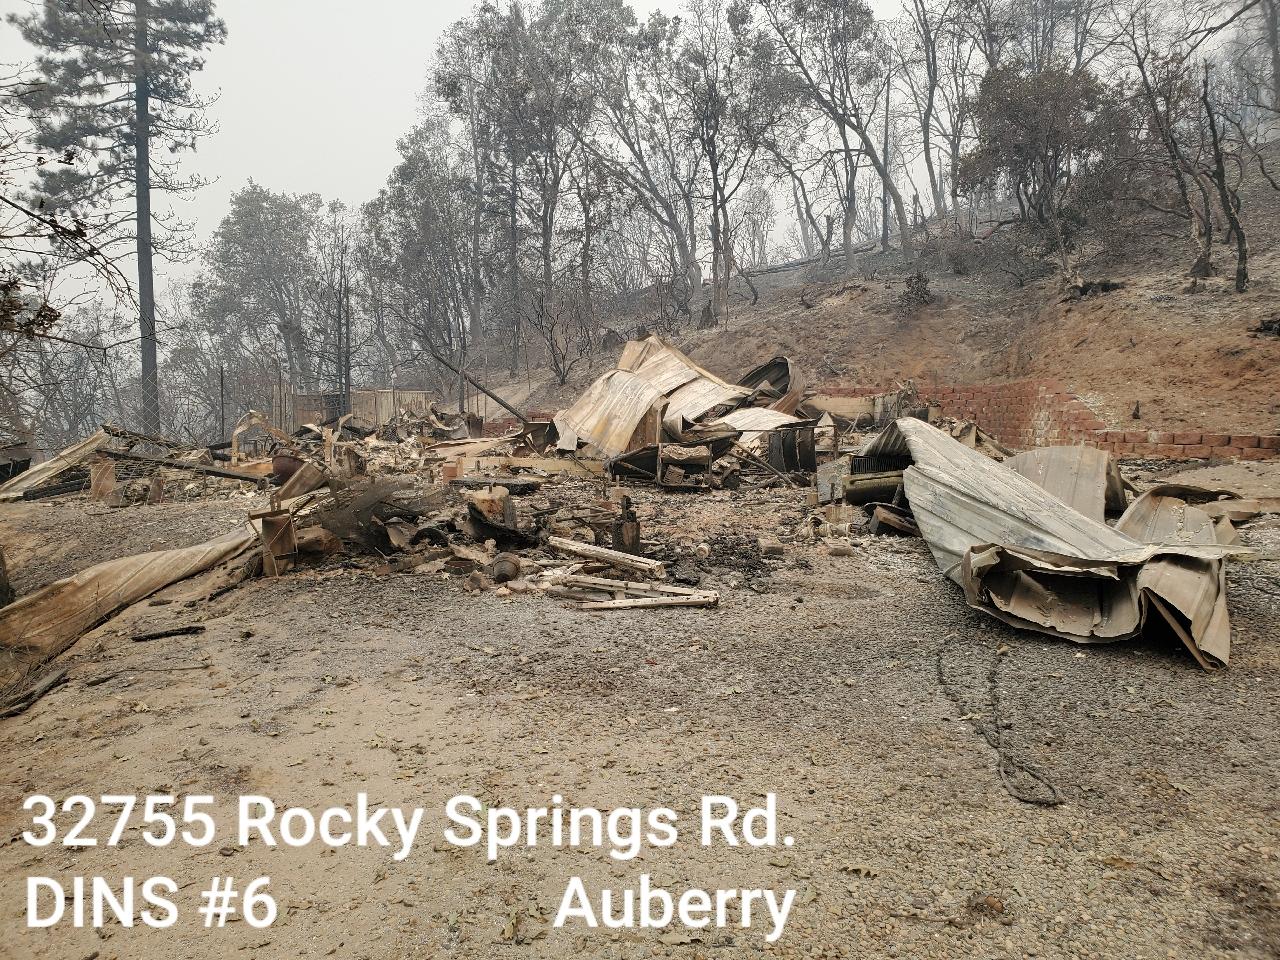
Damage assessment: destroyed